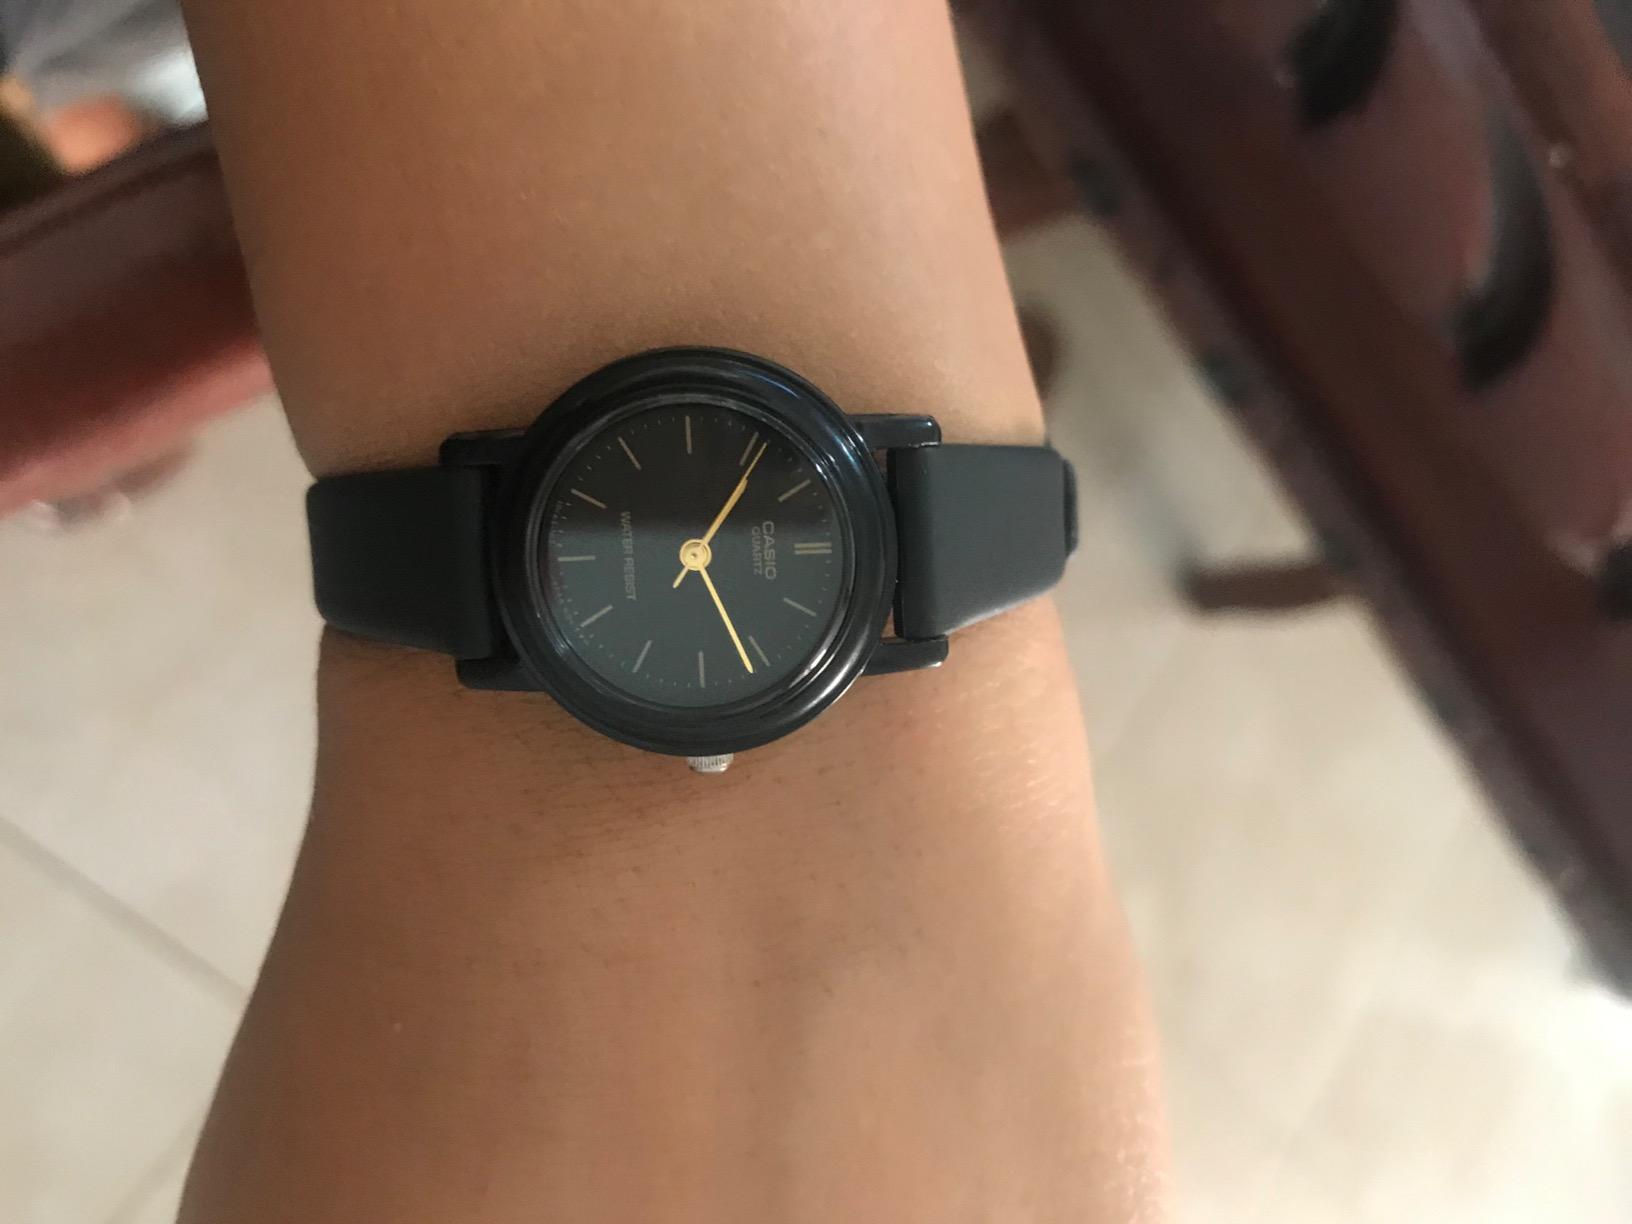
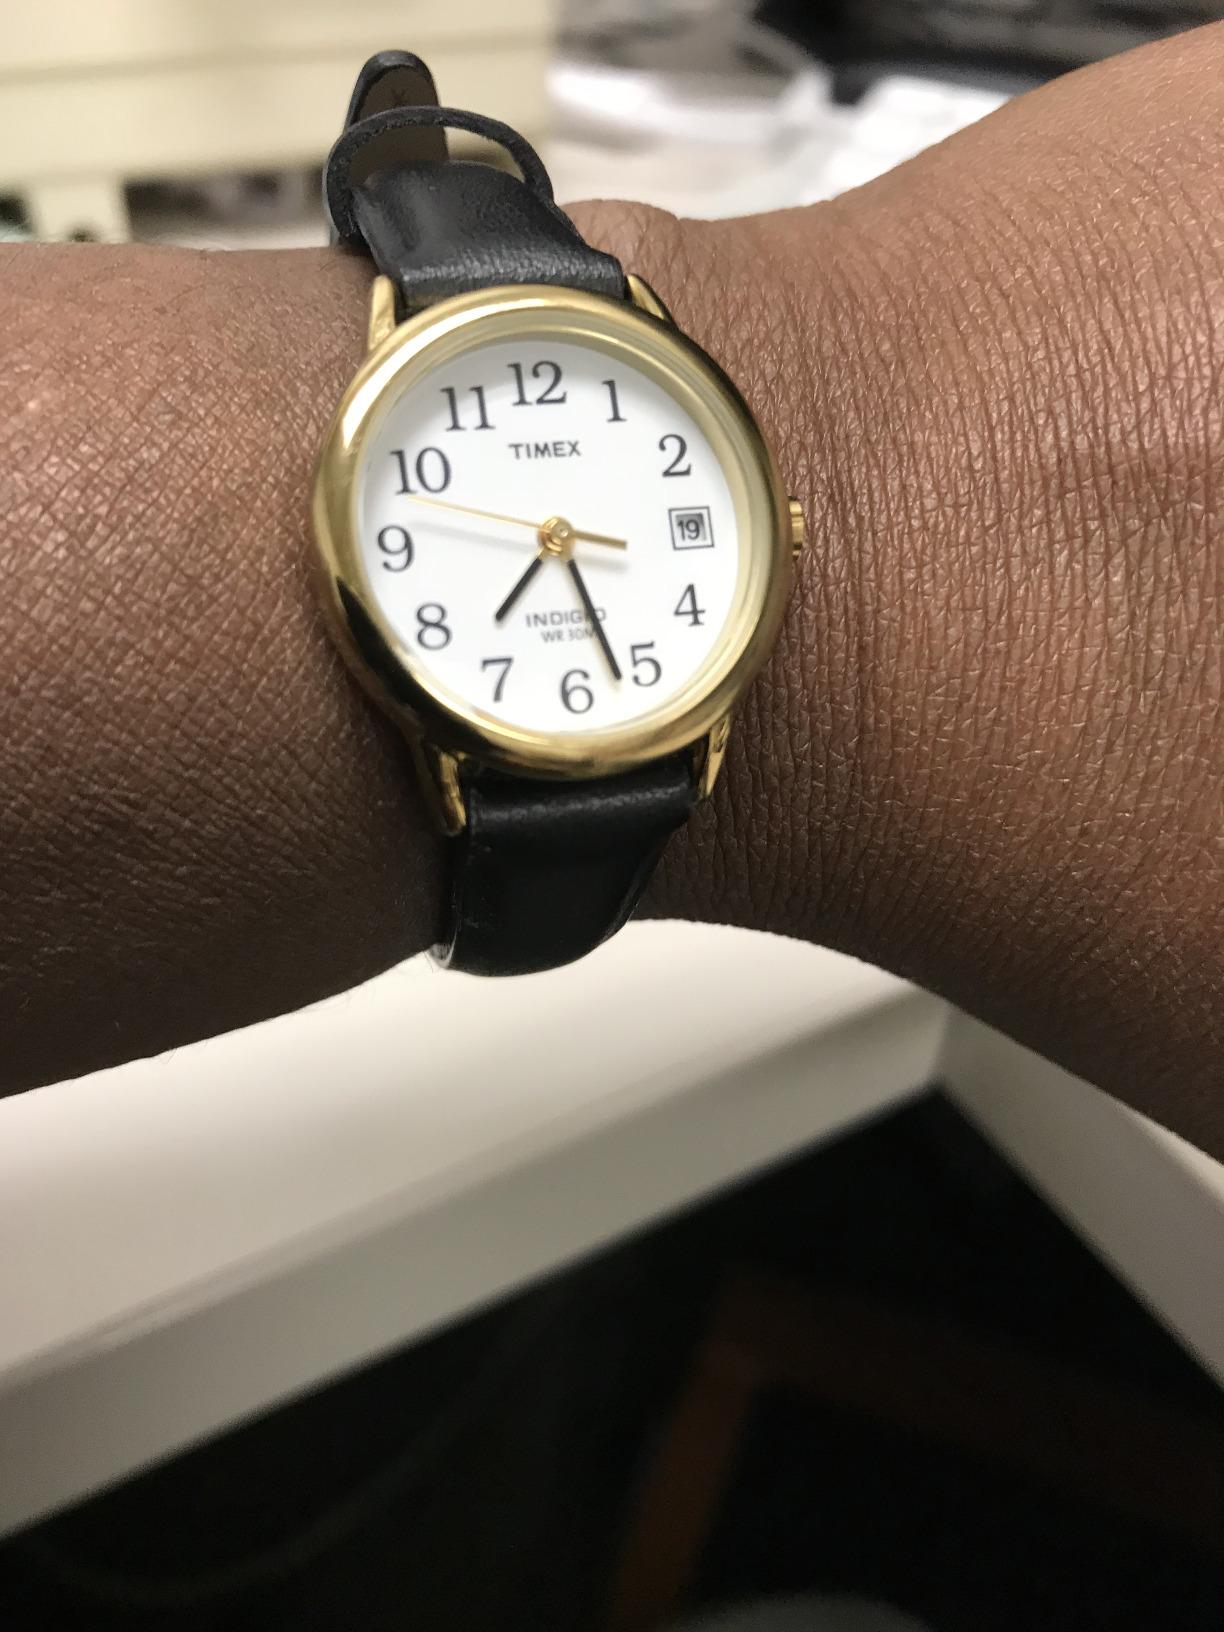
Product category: accessories_watch
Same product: no